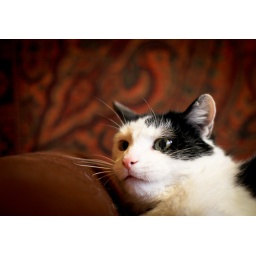
Black & white cat in Brussels, Belgium